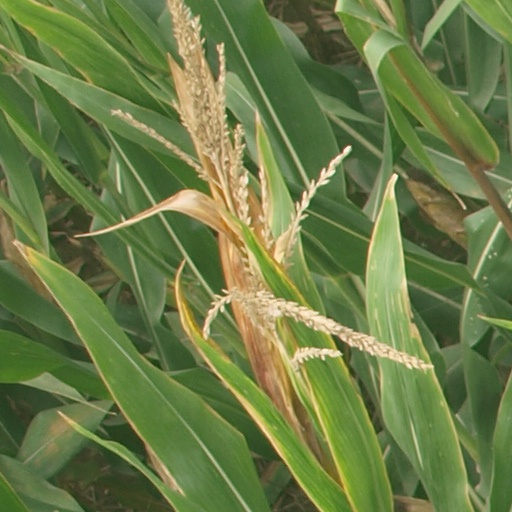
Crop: maize; corn